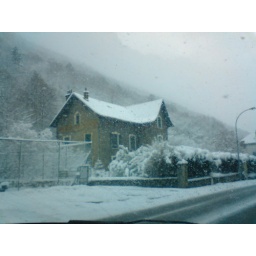
mountain house in blizzard